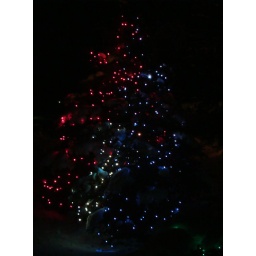
i spotted this on the way home from work &amp;amp; had to pull over &amp;amp; snap a few pictures!!